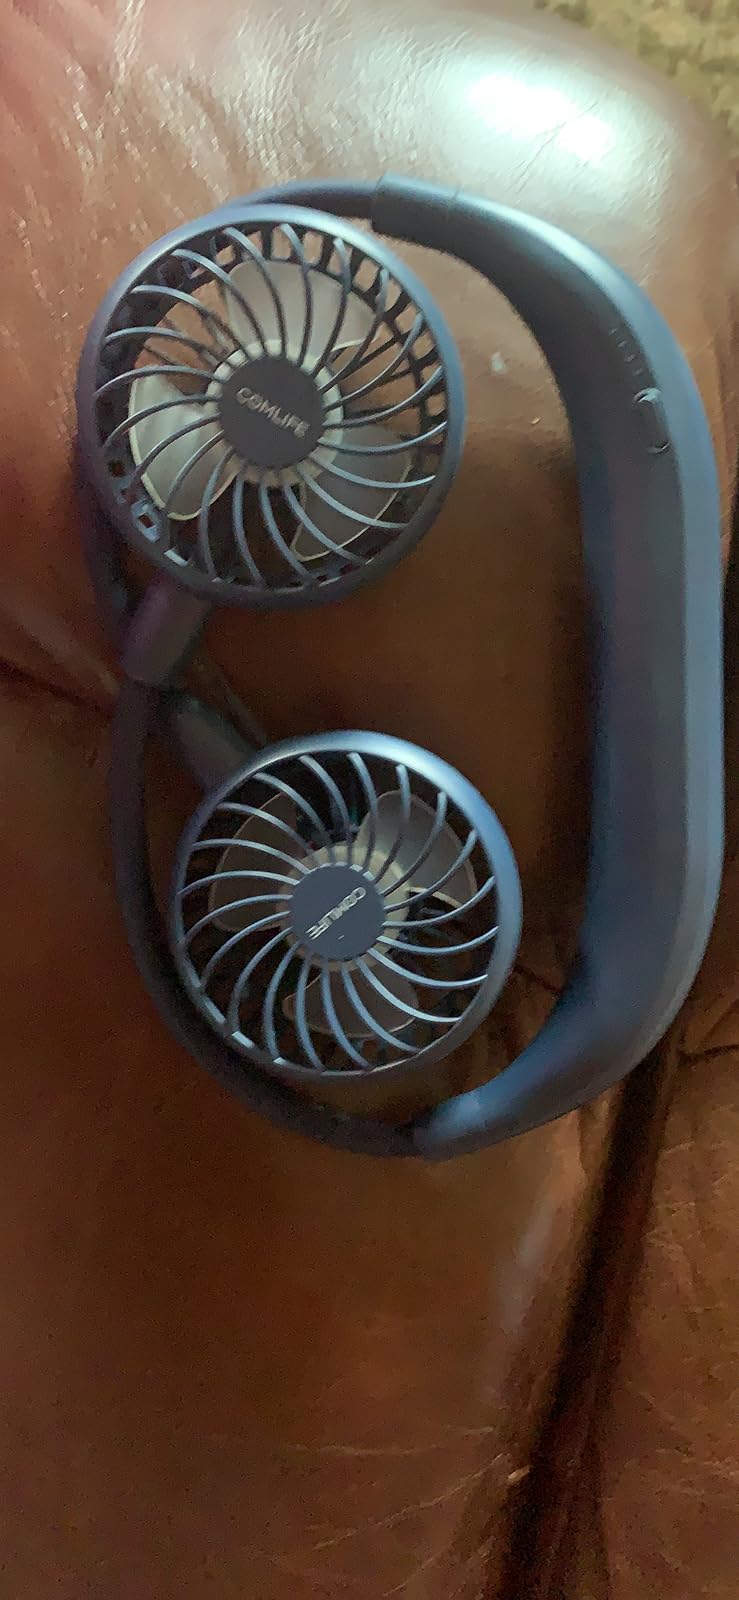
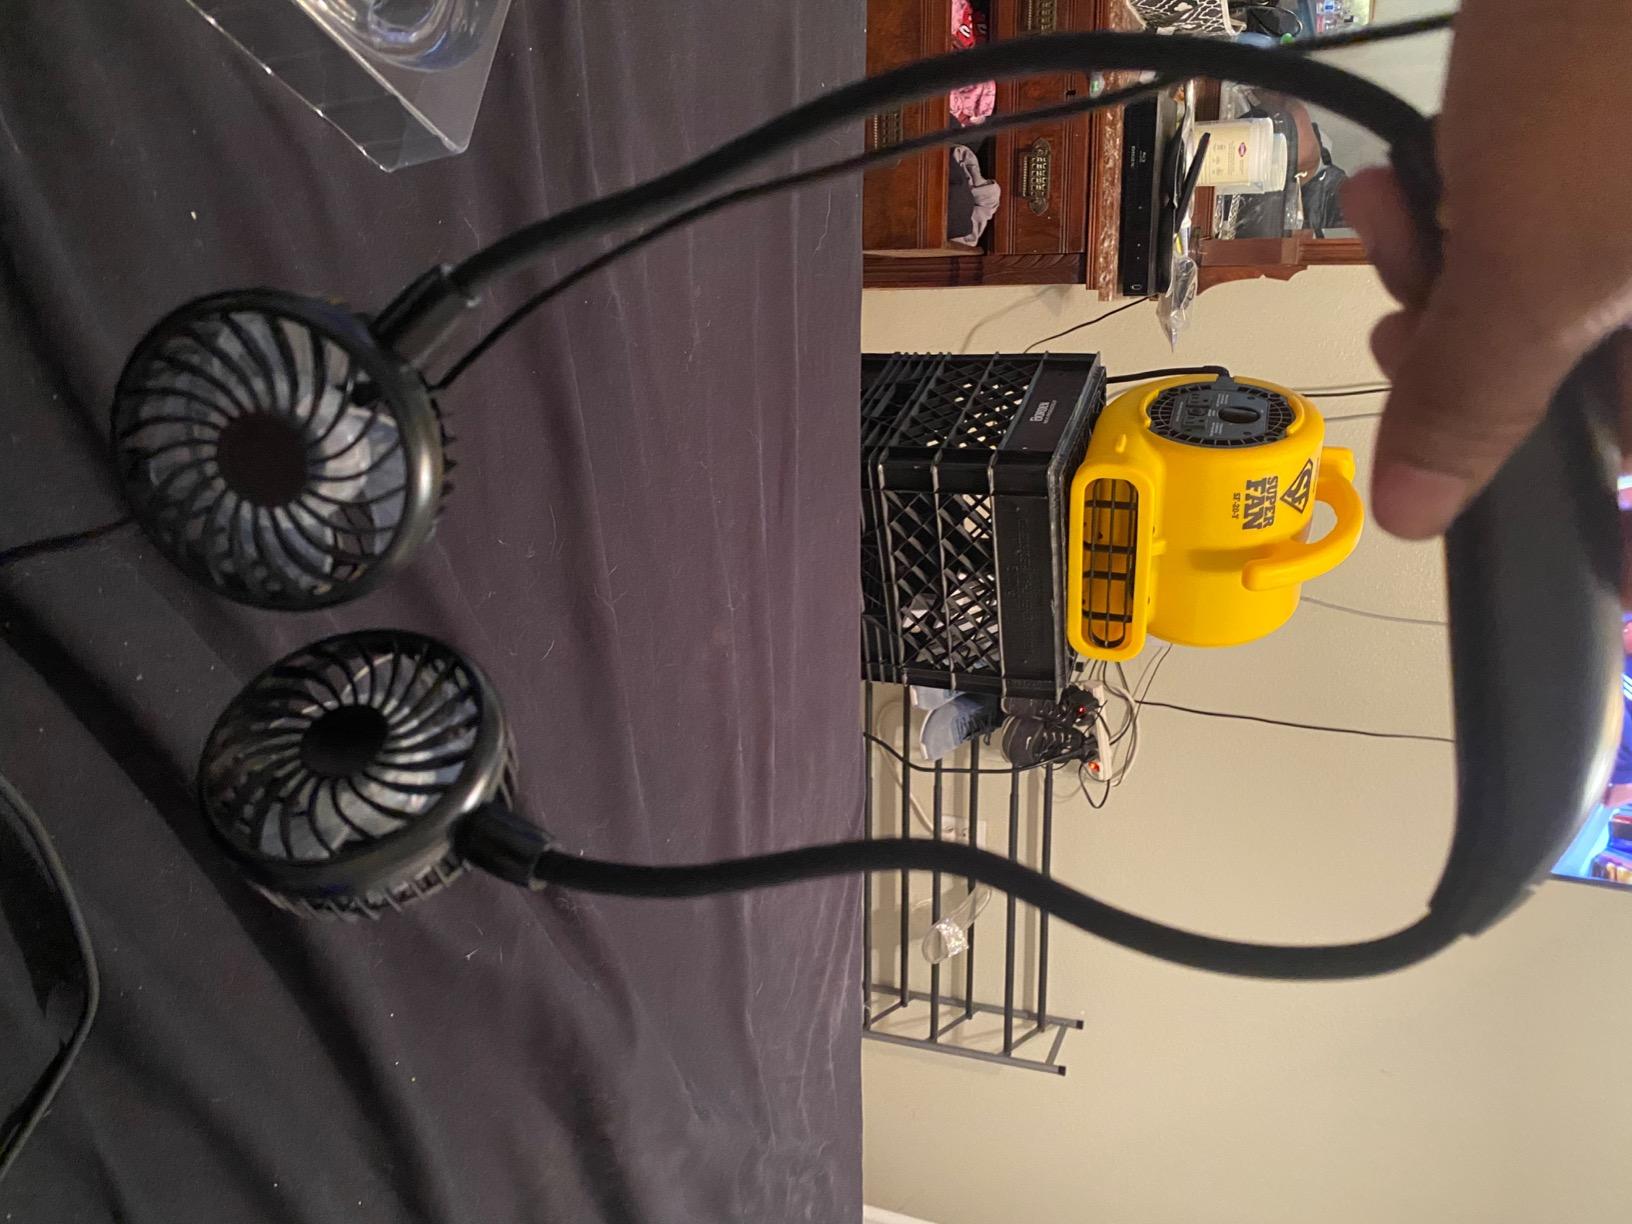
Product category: fan
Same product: no